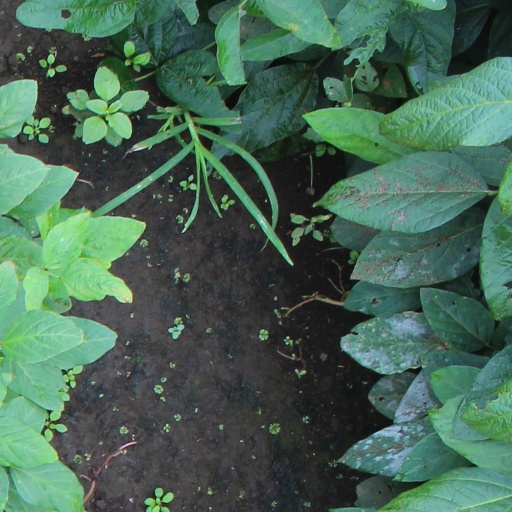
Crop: soybean